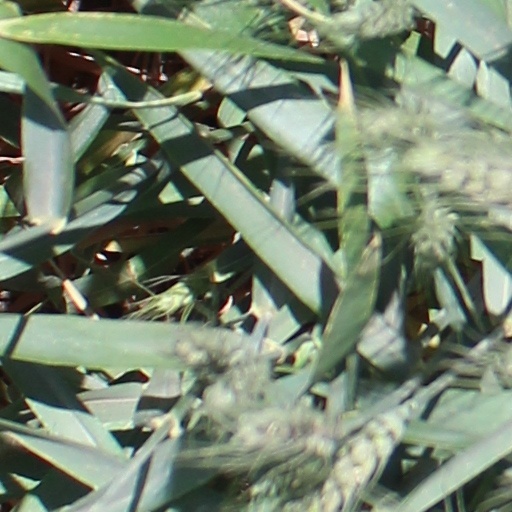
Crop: wheat